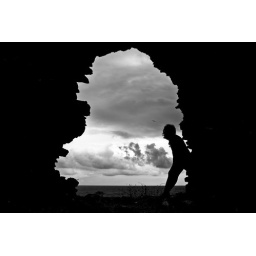
girl in black